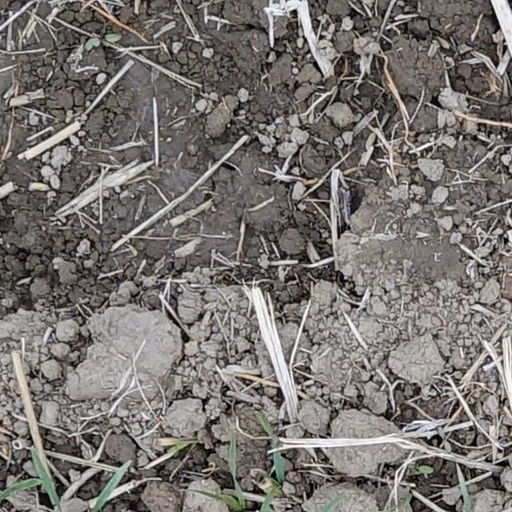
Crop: wheat